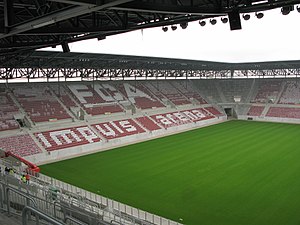
VM i fodbold for kvinder 2011 / Stadioner
VM i fodbold for kvinder 2011 blev afholdt i Tyskland i 2011. Mesterskabet var det sjette officielle VM for kvinder arrangeret af FIFA. Tyskland vandt kampen om værtsskabet mod Canada, efter at Schweiz, Frankrig, Australien og Peru trak sig i nævnte rækkefølge.